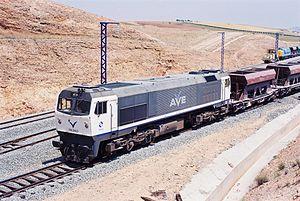
La série 319.2 AVE est une série de locomotives Diesel de la Renfe.
La Renfe série 319.0 est une suite de 103 Locomotive Diesel-électriques de la Red Nacional de los Ferrocarriles Españoles.